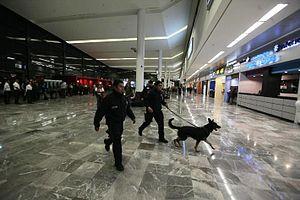
L'aéroport international Général Abelardo L. Rodríguez de Tijuana, Basse-Californie, au Mexique, est le deuxième aéroport mexicain le plus septentrional après celui de Mexicali. L'aéroport est situé dans la ville d'Otay Centenario, tout juste au sud de la frontière entre les États-Unis et le Mexique. Il a traité 4 853 797 passagers en 2015 et 6 332 500 en 2016. C'est le cinquième aéroport le plus fréquenté au Mexique après celui de Mexico-B. Juárez, Cancún, Guadalajara-M. Hidalgo y Costilla et Monterrey-M. Escobedo. L'aéroport peut gérer jusqu'à 10 millions de passagers par an et 360 vols par jour.